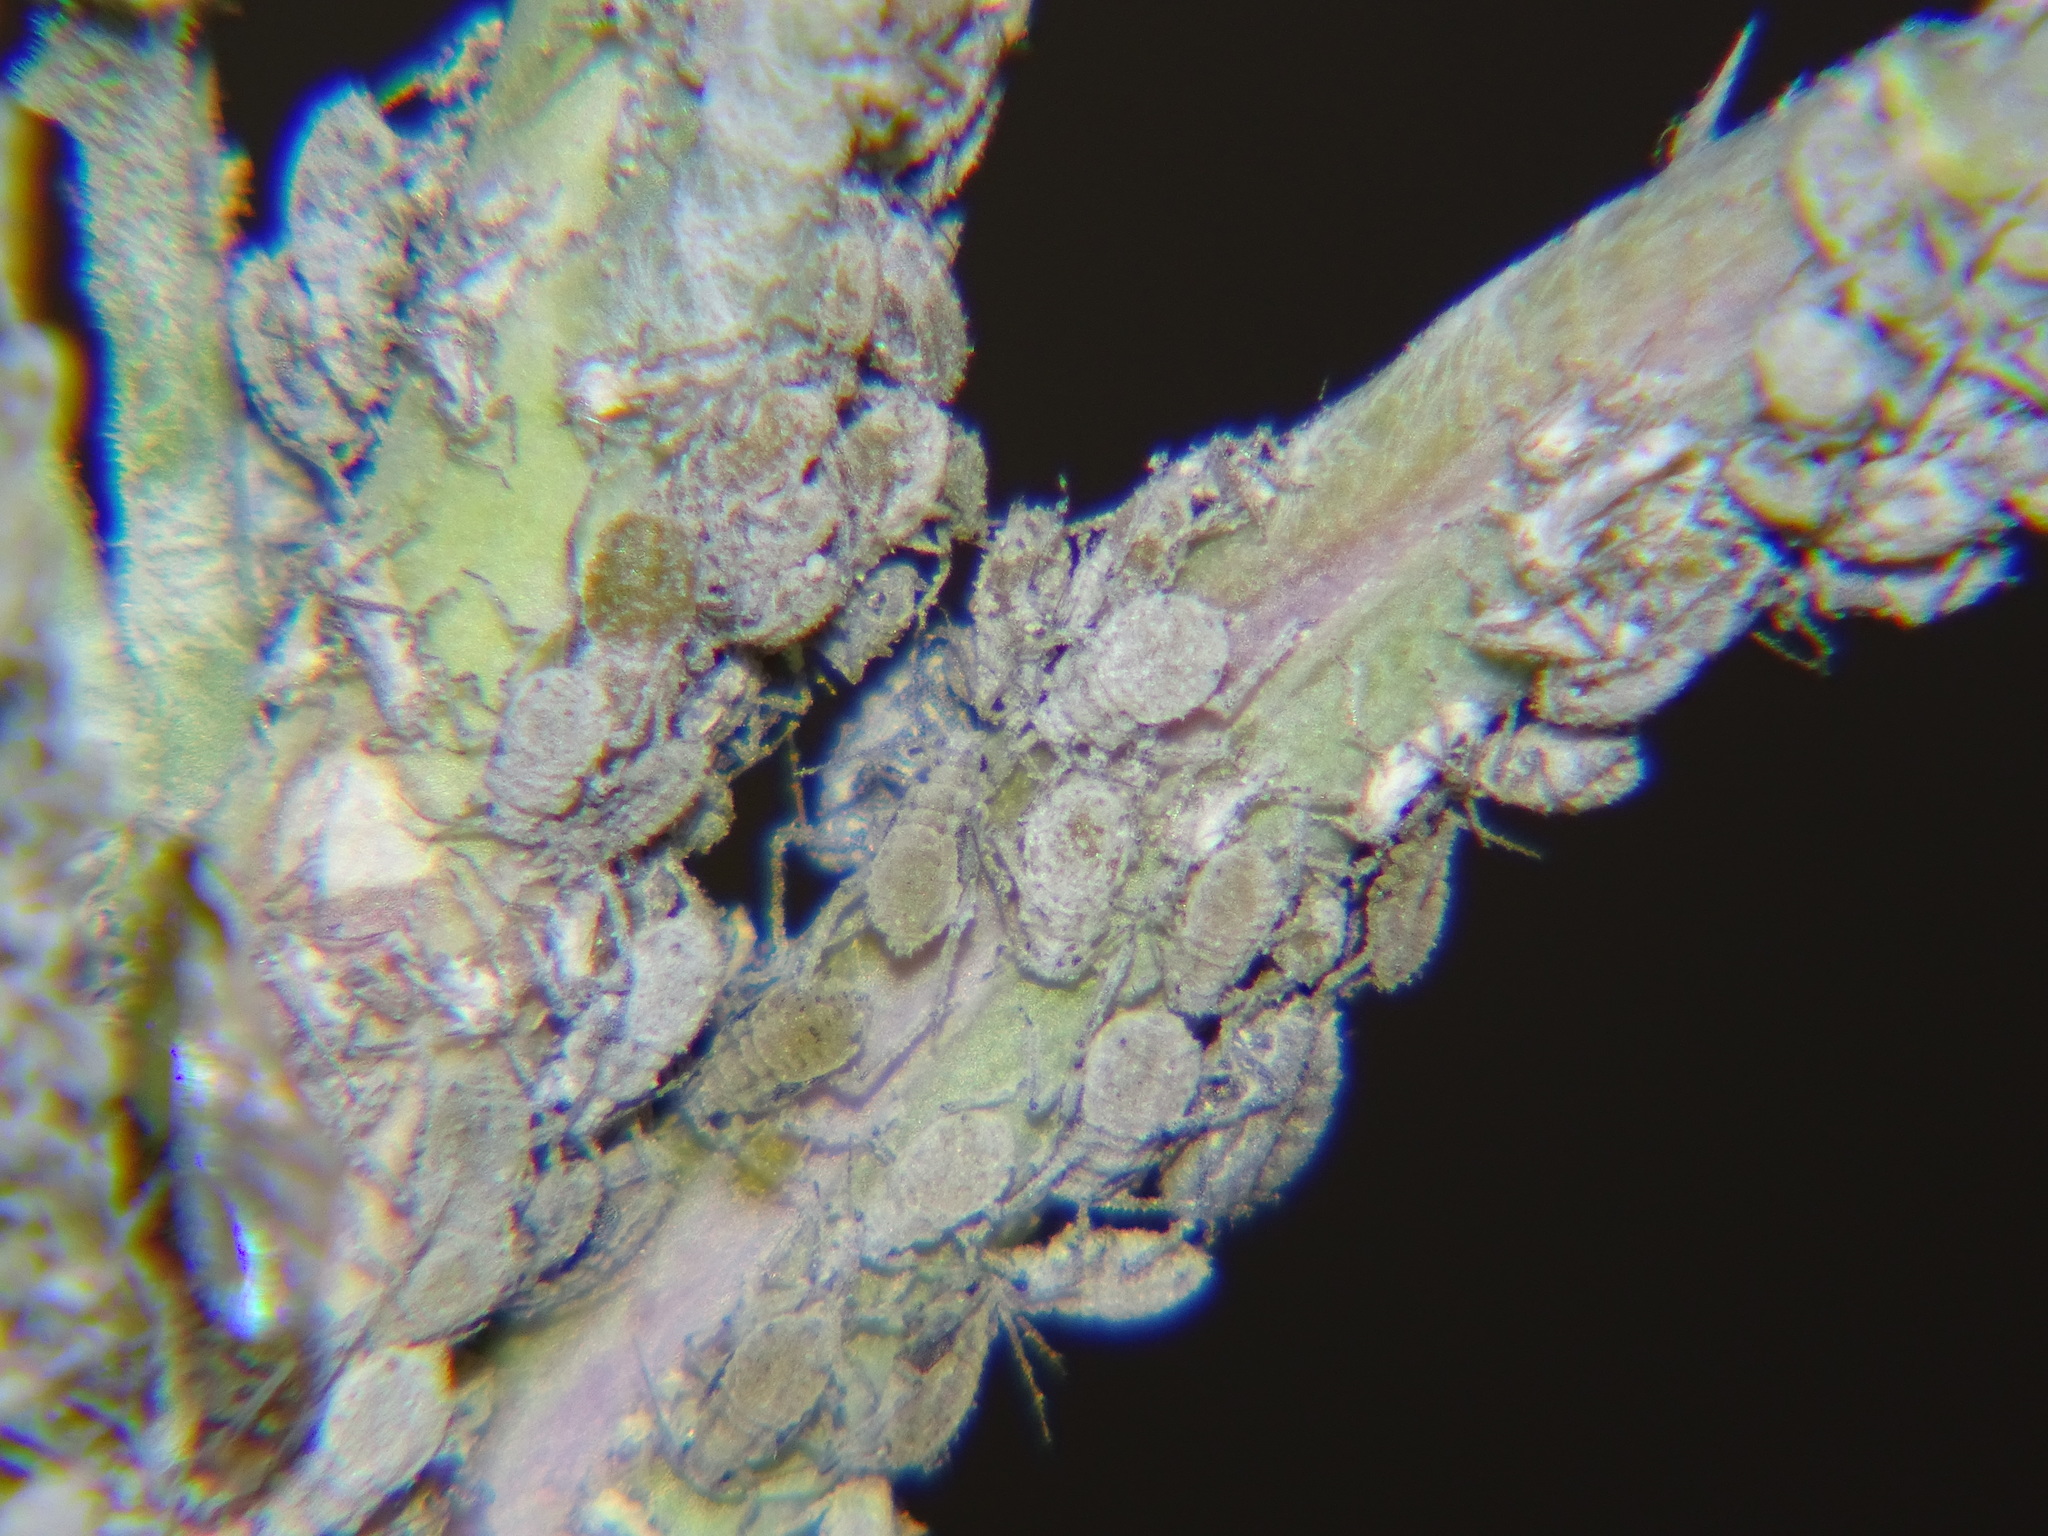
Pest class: cabbage_aphid